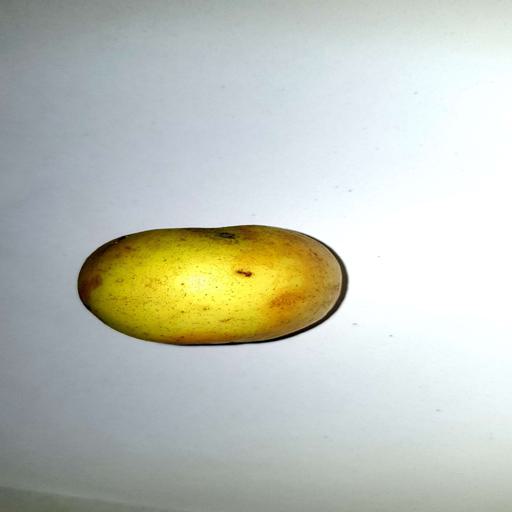
Label: healthy